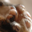
Label: cat